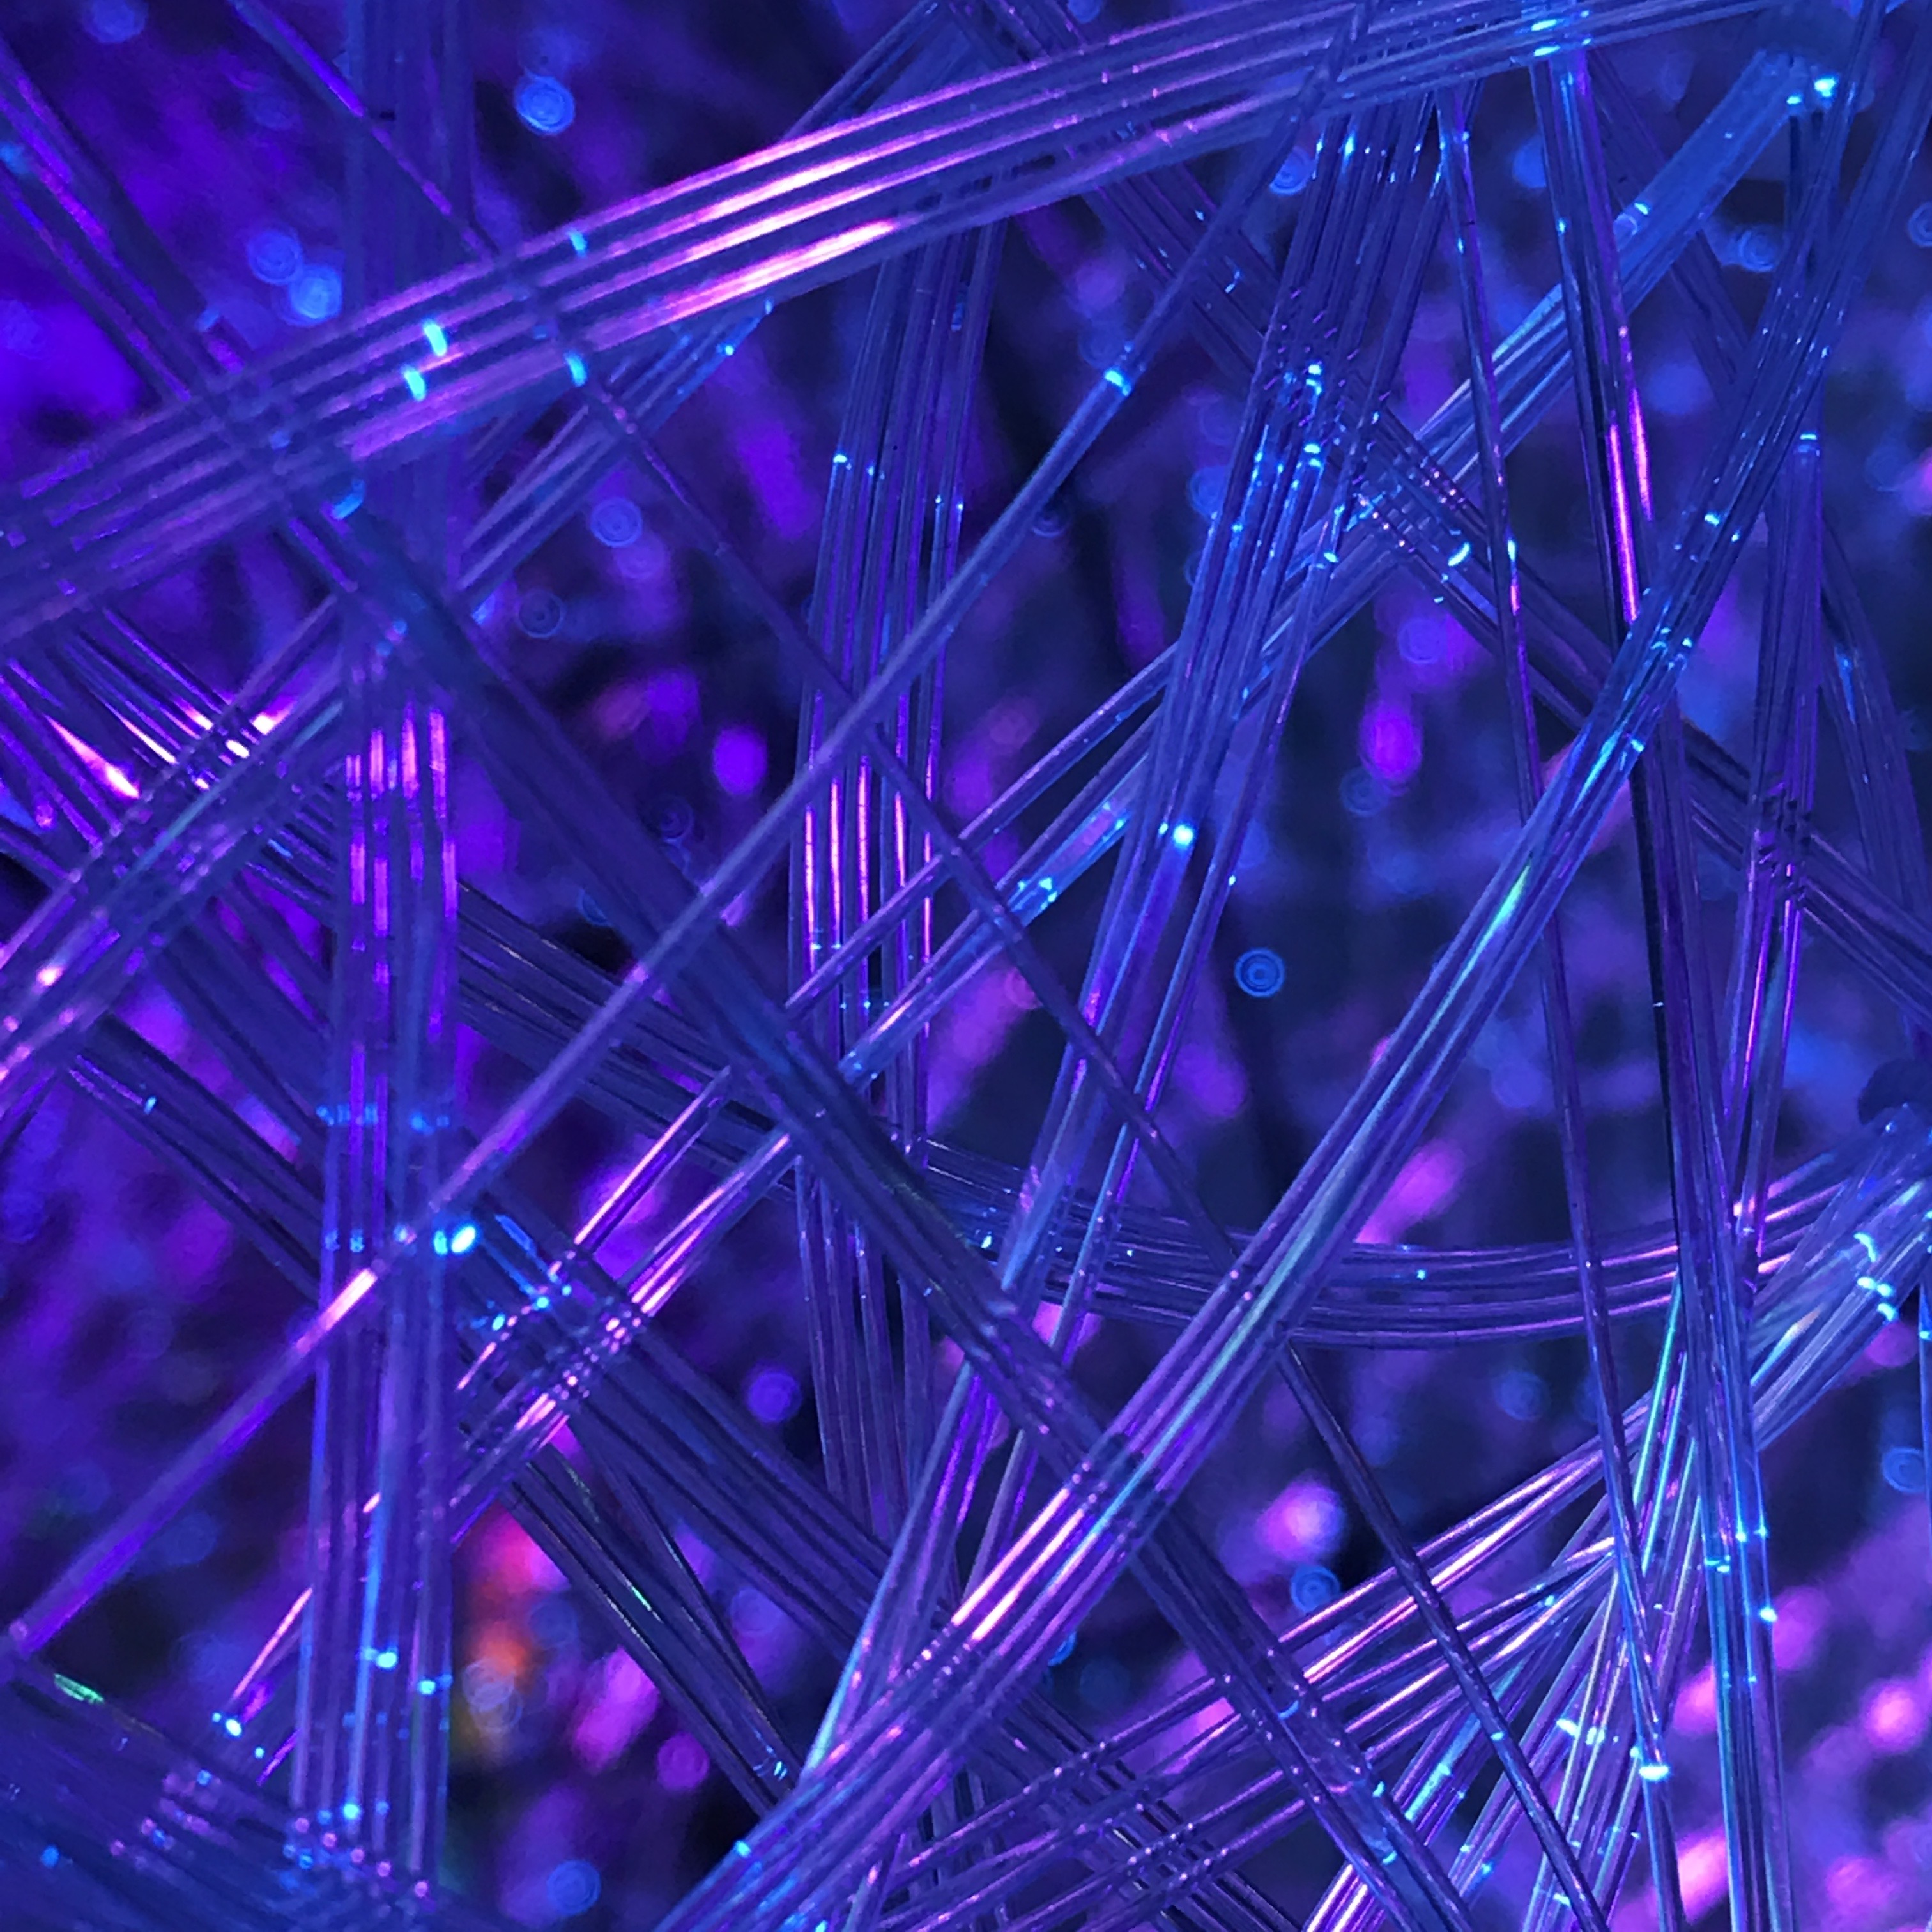
fiber, fiber optic, sparkle, chandelier, purple, violet, blue, light, lavender, lighting, pink, water, line, technology, electric blue, sky, design, Visual effect lighting, architecture, magenta, graphics, space, pattern